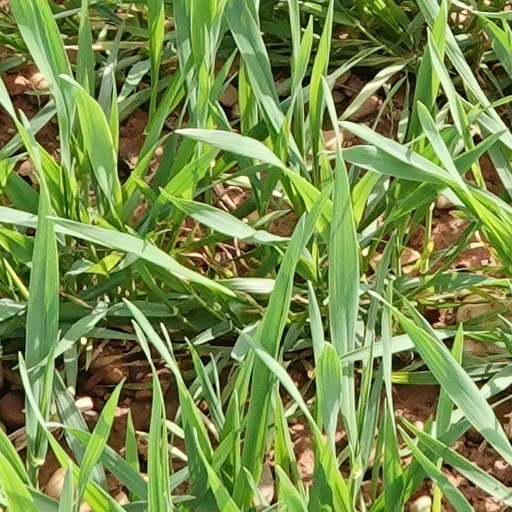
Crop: wheat